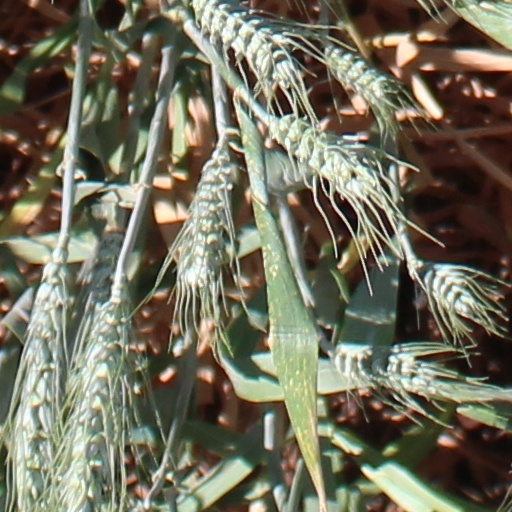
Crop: wheat